Caterpillar D9

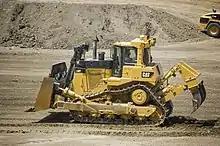
Caterpillar D9T

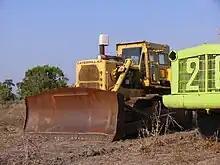
Introduced in 1974, the D9H was the last D9 with conventional track drive

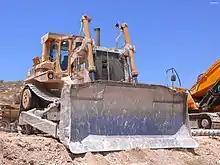
CAT D9L, the first D9 model to employ Caterpillar's "high drive" configuration, which raises the drive sprocket, resulting in elevated ground clearance and a triangular track.

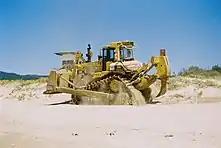
The D9N replaced D8L in 1987

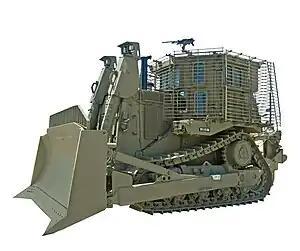
An armored IDF Caterpillar D9R bulldozer, nicknamed "דובי" (Teddy bear) in Israel. Its armor allows it to work under heavy fire.

The Caterpillar D9 is a large track-type tractor designed and manufactured by Caterpillar Inc. It is usually sold as a bulldozer equipped with a detachable large blade and a rear ripper attachment.